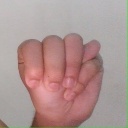
अक्षर: म